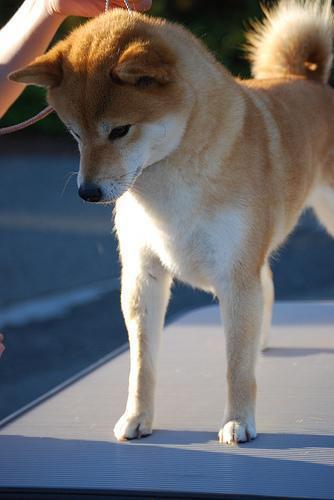
shiba inu